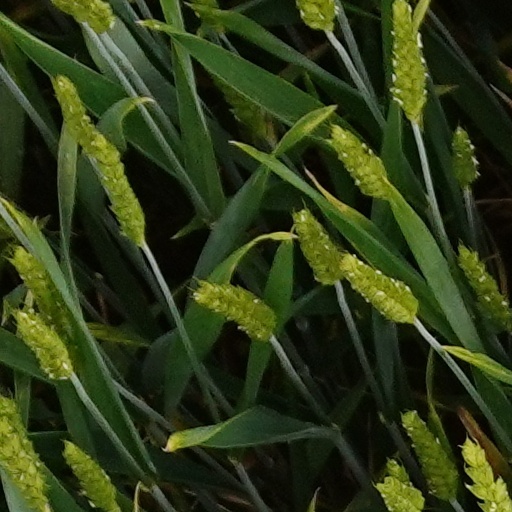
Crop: wheat